Cape Verdean Athletics Federation

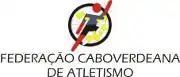
Former logo

Former president was António Ramos. He was elected for the first time in 2008, and re-elected in 2011. Current president is Fernando Pinto.